BricsCAD

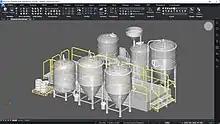
Example of the BricsCAD user interface, with a 3D model in the workspace.

Today, BricsCAD is available for the Windows, Linux and macOS operating systems, and comes in five, workflow-centric Editions. Prior to the release of V21, a sixth edition called BricsCAD Platinum was available. With the release of V21, all BricsCAD Platinum functionality was moved to BricsCAD Pro, and the Platinum Edition was deprecated.